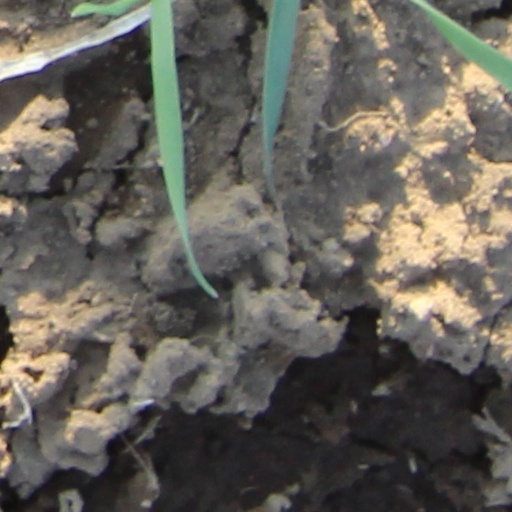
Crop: wheat